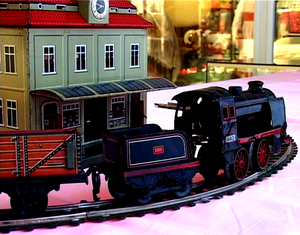
Le modélisme ferroviaire est une activité de modélisme concernant les trains et le monde ferroviaire, et tout particulièrement leur reproduction suivant une échelle et un thème définis, ainsi que leur exploitation.